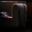
Label: couch